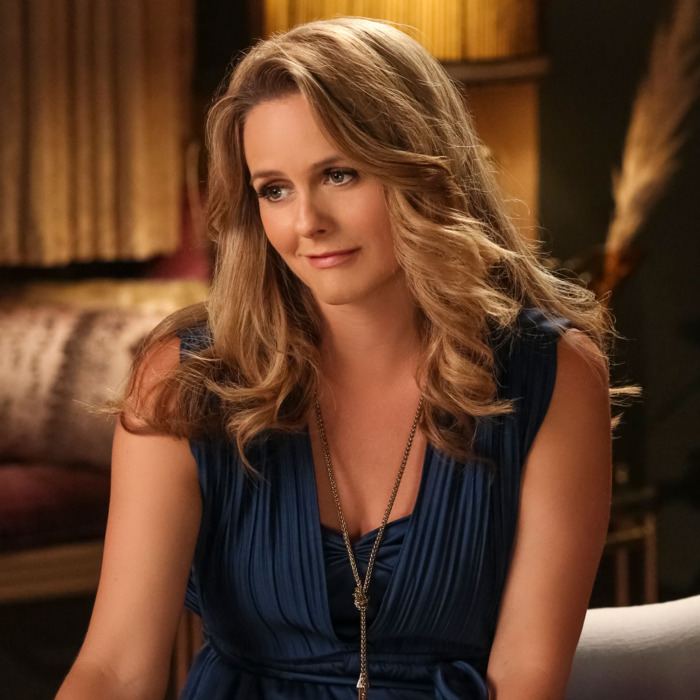
Gender: women